Jean Dupotet

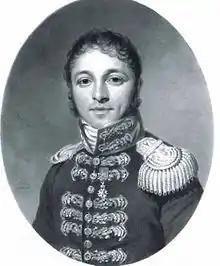
Jean Dupotet as a Commander

Jean Henri Joseph Dupotet (17 December 1777, in Chaugey – 9 January 1852, in Paris) was a French navy commander who participated in the Battle of Trafalgar as a young lieutenant and later became a vice-admiral.